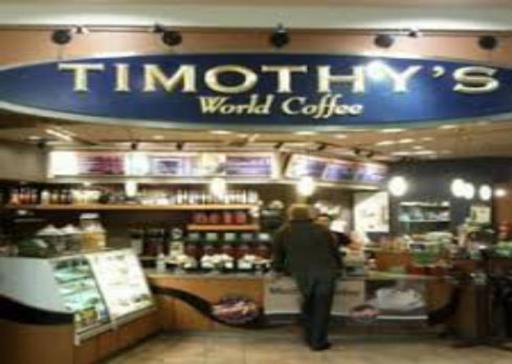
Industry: Food